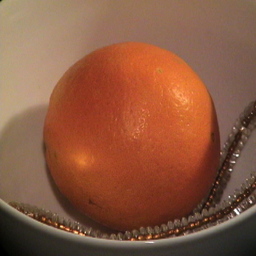
Label: Orange